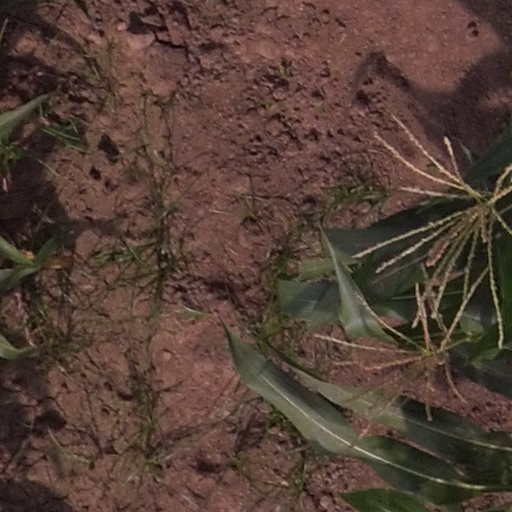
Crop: maize; corn